Balatonudvari

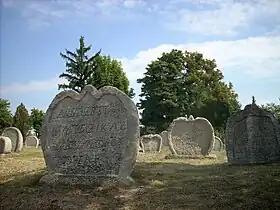
Heart-shaped tombstones

There is a graveyard in Balatonudvari where heart-shaped tombstones can be found. These tombstones are made of white marble. Presumably, the tombstones are made between 1808 and 1840, although some of the signs became unreadable through the passing of the time. Here you can find more than sixty tombstones, which are unique to Hungary. Tombstones like these can only be found in few places (for example in Balatonfüred's graveyard).